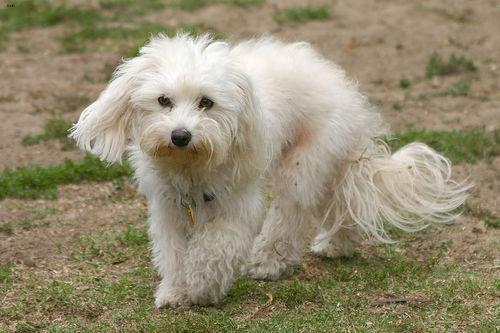
Breed: havanese